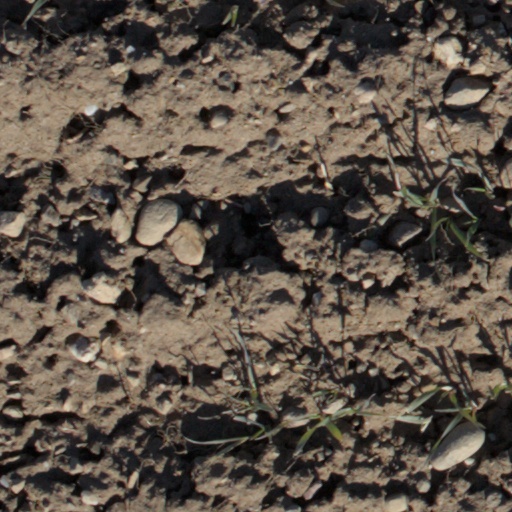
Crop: wheat